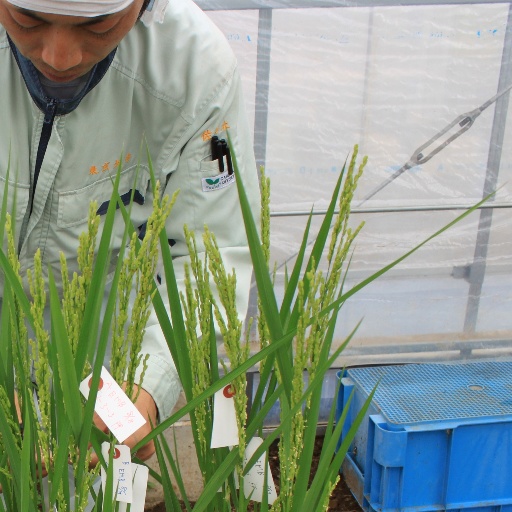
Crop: rice